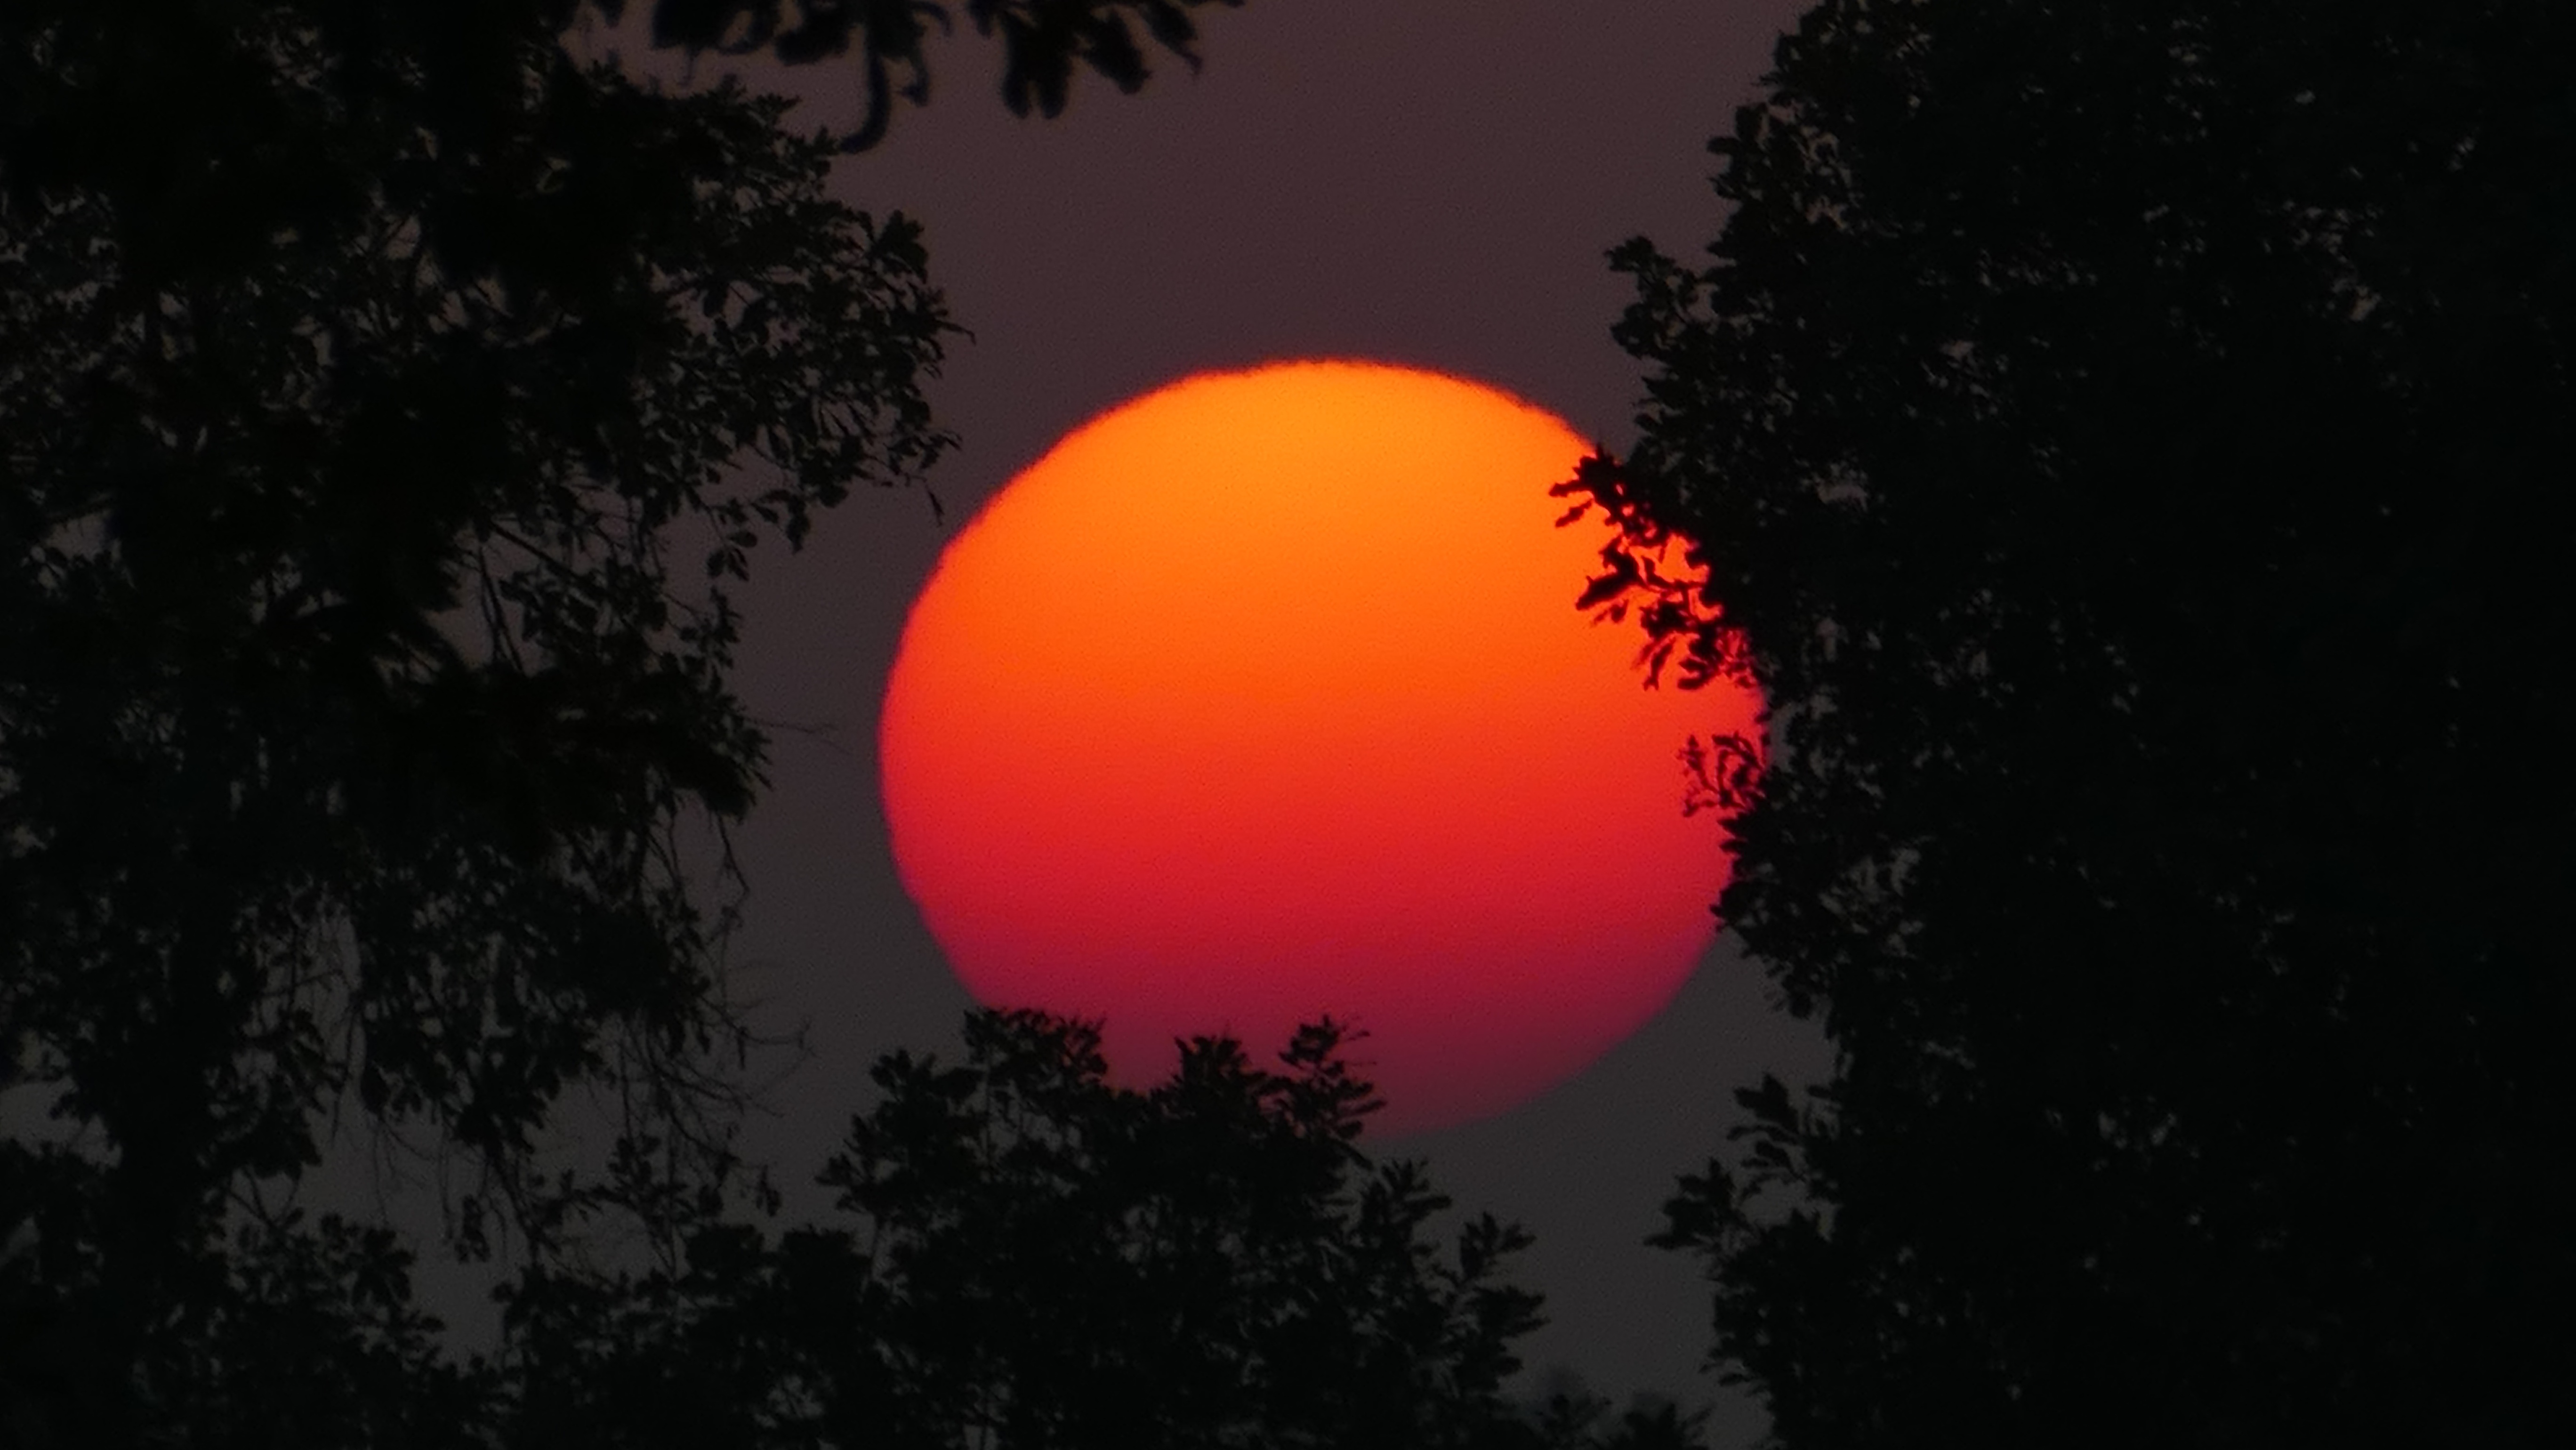
sky, sun, sunrise, sunset, night, sunlight, atmosphere, evening, orange, red, darkness, full moon, moonlight, circle, abendstimmung, afterglow, evening sky, astronomical object, computer wallpaper